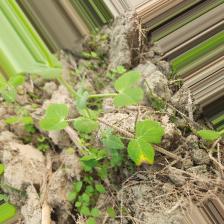
Label: Ascochyta blight